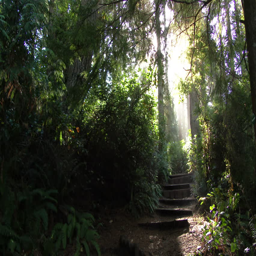
sun shines bright through lush forest and down onto foot path with steps